Illiturgis

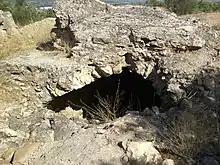

Illiturgis, also known as Iliturgi, was a city in Spain during antiquity, located on the road from Corduba to Castulo. Originally, it was located near the site of Mengíbar, but when it was destroyed the populace was relocated near present-day Andújar. It had the surname of "Forum Julium" during Roman times.